Yuxiang shredded pork

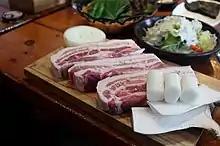
Pork used for Yuxiang shredded pork

Pork, water, vinegar, ginger, garlic, pickled pepper, doubanjiang, sugar, salt, oil, cooking wine, soy sauce.